Spanking paddle

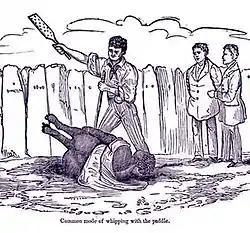
Illustration of a paddle being used for the punishment of slaves.

The paddle may have been originally invented for the punishment of enslaved people as a way of causing intense pain without doing any permanent damage to the recipient. However it is not only in former slave states that the paddle has been used in schools. It is not known why or exactly when it became the normal implement for corporal punishment in US schools. There are, however, instances of paddling using similar implements with individuals who were not slaves.